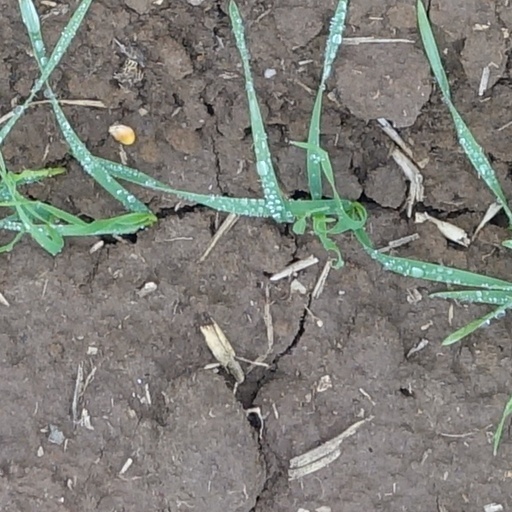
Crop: wheat